Mercedes-Benz 540K

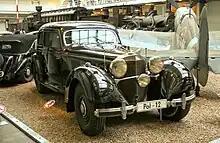
Mercedes-Benz 540K (W24)

On top of the normal and roadster cars, 12 special cars were developed on an extended chassis length with a wheelbase. All of these cars were developed for the Nazi hierarchy, as six seater convertible saloons. To allow for armour plate, these cars had developed De Dion rear suspension. Due to their higher weight, their maximum speed was .